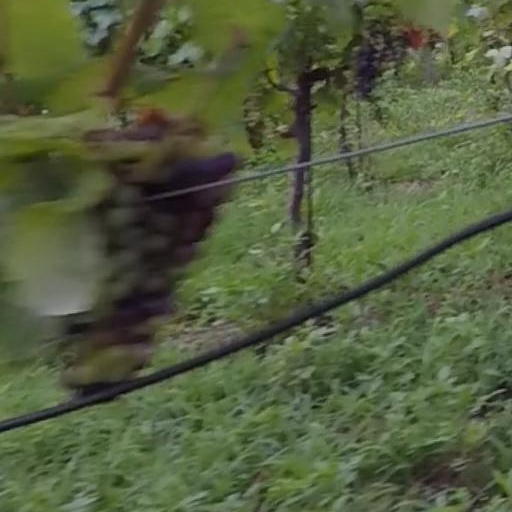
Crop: grape